Tampere

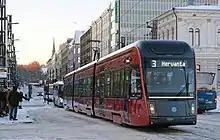
Tram in Hämeenkatu, Tampere

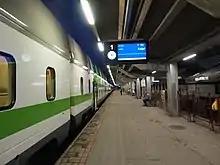
Train from Helsinki to Kolari stopping at Tampere

Tampere's sporting scene is mainly driven by ice hockey. The first Finnish ice hockey match was played in Tampere, on the ice of Pyhäjärvi. Tampere is nicknamed the hometown of Finnish ice hockey. Three exceptional ice hockey teams come from Tampere: Tappara, Ilves and Koovee. Especially both Tappara and Ilves have had a great impact on Finnish ice hockey culture and are among the most successful teams in Finland; of these, Ilves was the first Tampere-based hockey team to win the 1935-1936 Finnish championship. The Finnish ice hockey museum, and the first ice hockey arena to be built in Finland, the Hakametsä arena, are both located in Tampere. Construction of a new main ice hockey arena, Tampere Deck Arena, began in 2018, and was first opened to the public on 3 December 2021, although the official opening date was on 15 December. The name of the new arena was supposed to be "UROS LIVE", but due to the financial difficulties of the sponsor behind it, the name was abandoned. After that, Nokia Corporation was chosen as the new sponsor on 19 November 2021, and the arena was renamed as "Nokia Arena". The arena served as one of the host cities for the 1965 World Ice Hockey Championships, the 2022 IIHF World Championship and the 2023 IIHF World Championship.